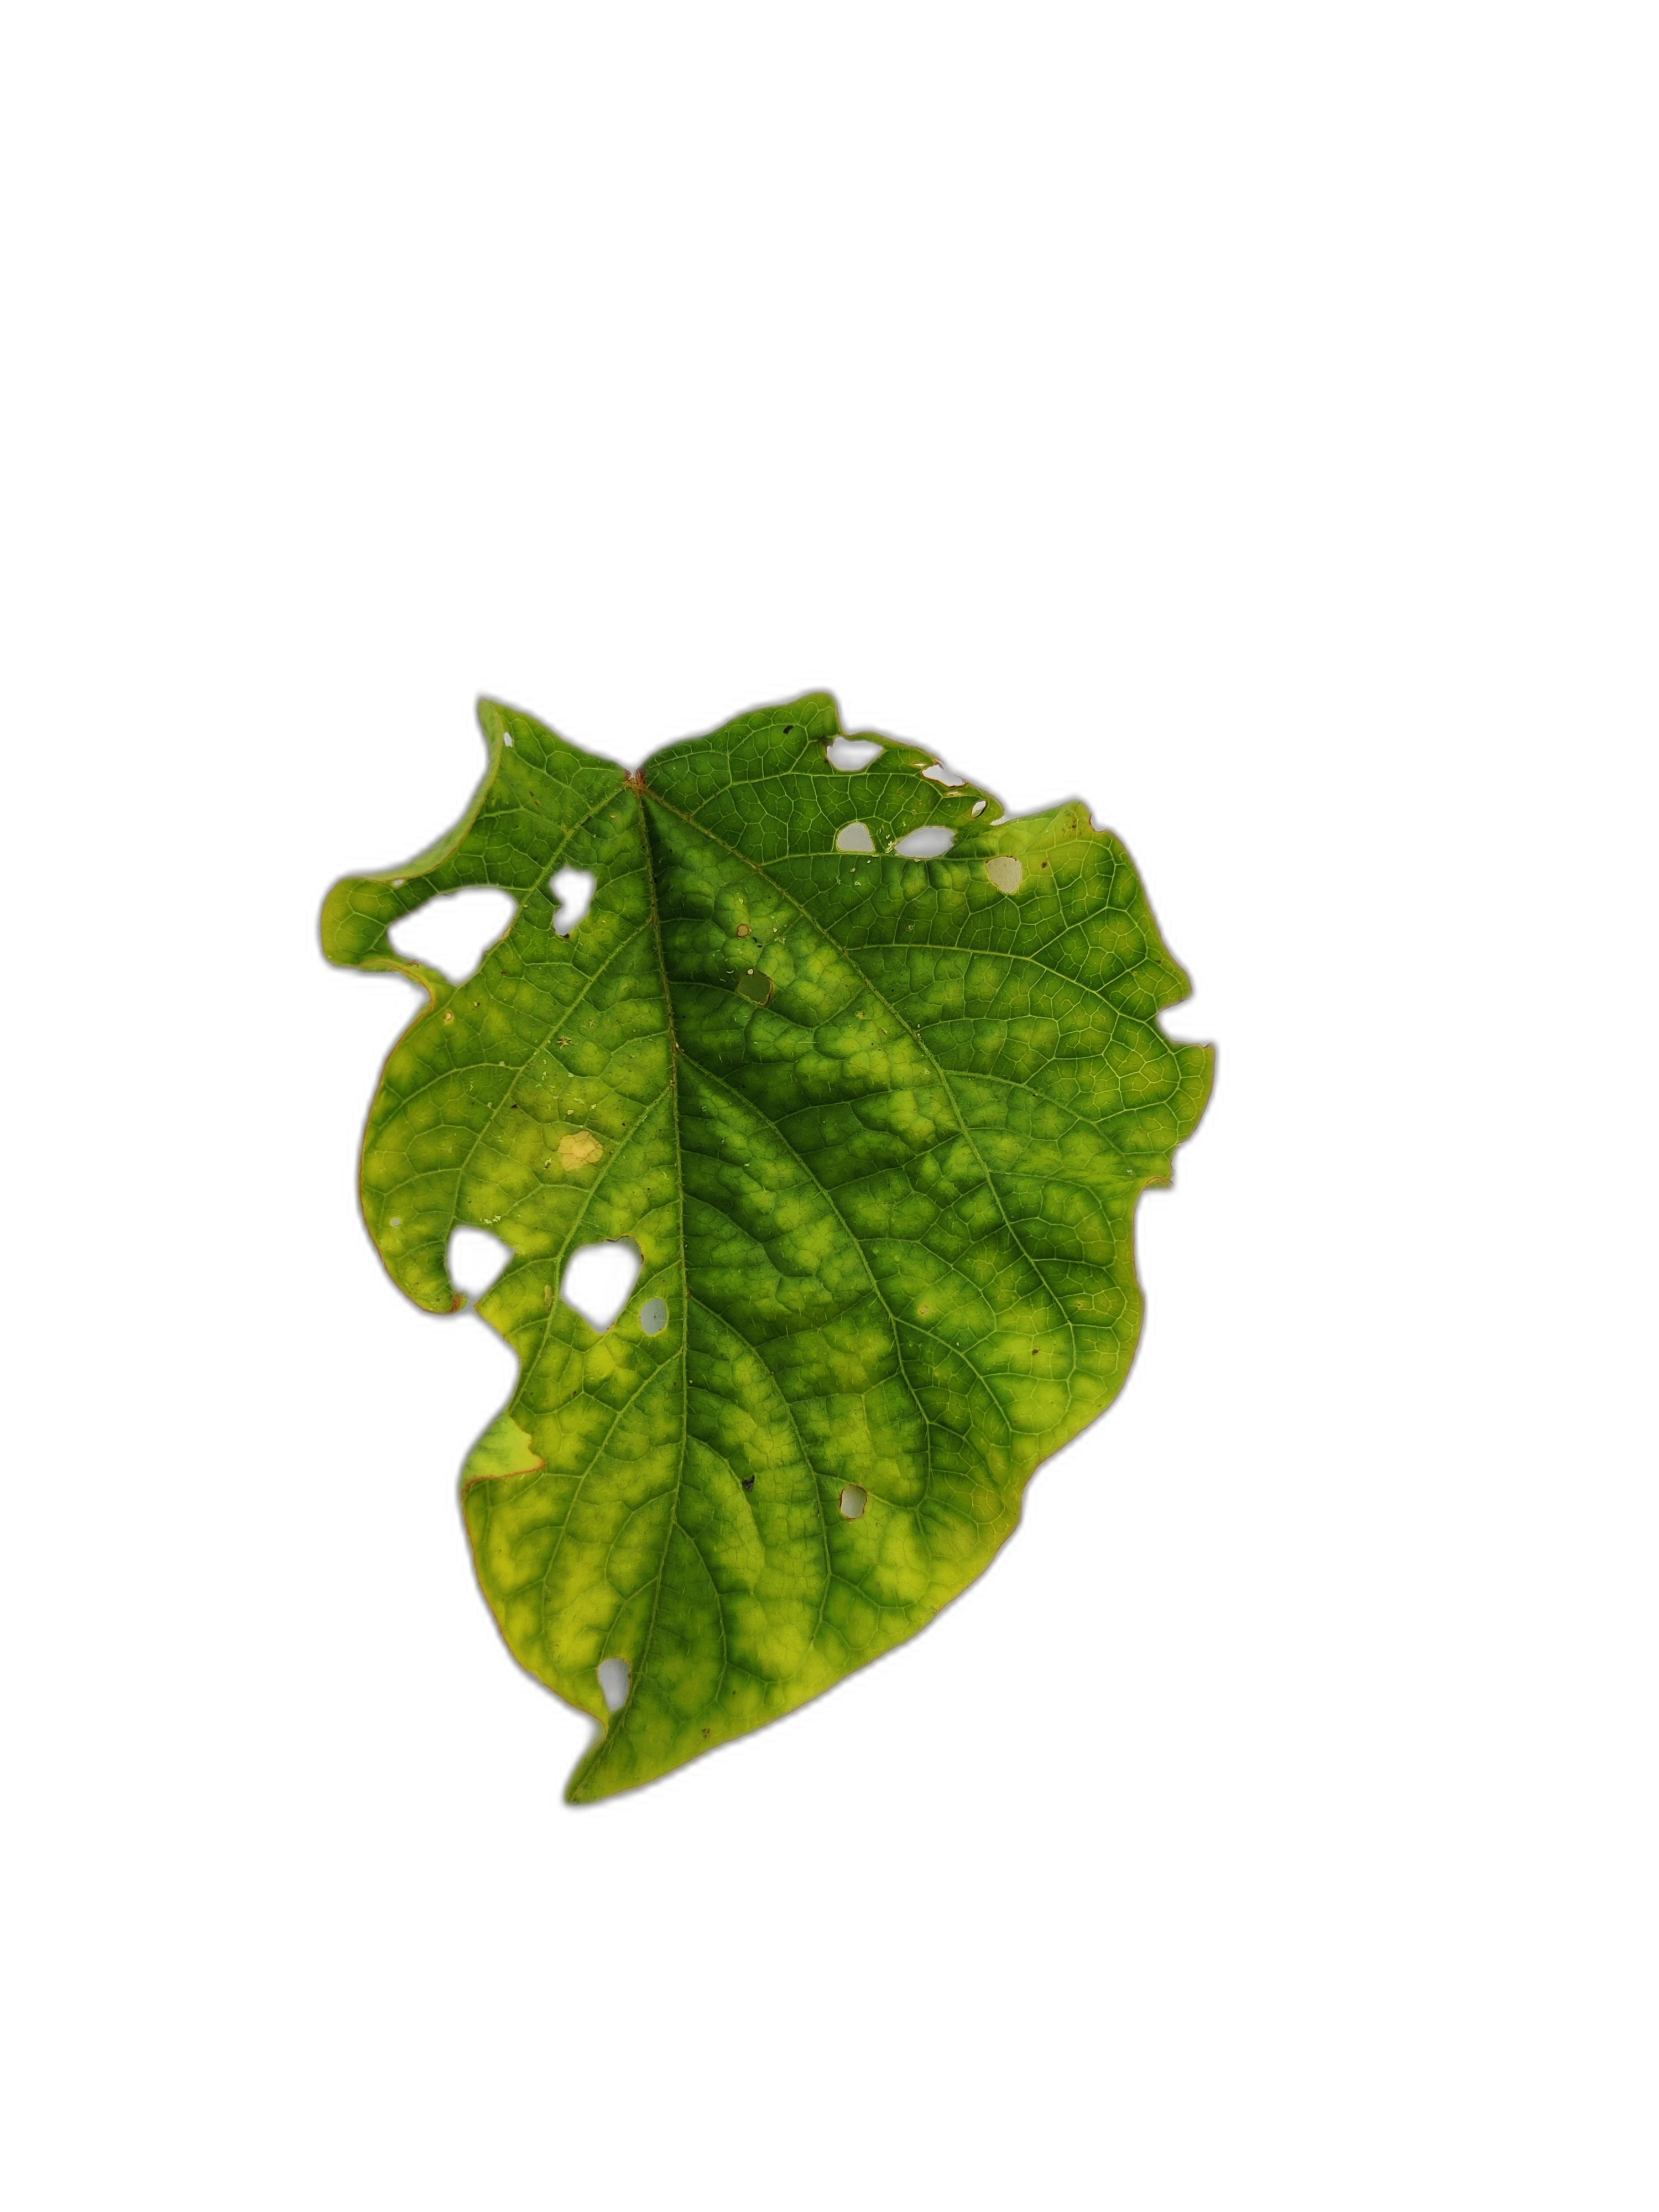
Label: Leaf Crinkle